William Stacy

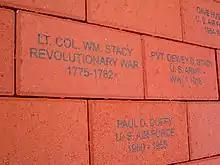
William Stacy brick on the Veterans Walk of Honor in Marietta

During early 1788, at about 54 years of age, William Stacy joined with other Revolutionary War officers as a pioneer to the Ohio Country, and was involved in establishing Marietta, Ohio, at the confluence of the Ohio and Muskingum rivers as the first permanent American settlement in the Northwest Territory. Colonel Stacy joined this venture as a shareholder in the Ohio Company of Associates, which was formed and led by Gen. Rufus Putnam and Gen. Benjamin Tupper. General Lafayette visited Marietta years later and described these pioneers and former officers: "They were the bravest of brave. Better men never lived." George Washington commented "I know many of the settlers personally, and there never were men better calculated to promote the welfare of such a community." Marietta is located in the county of Ohio bearing Washington's name.